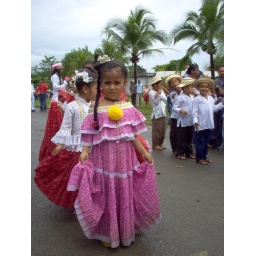
Little girl in Panamanian Pollera dress